History of WWE

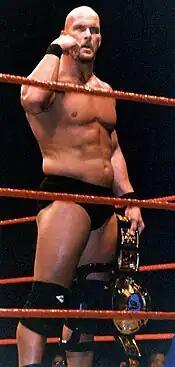
Stone Cold Steve Austin is one of the most popular star of all times in WWE history, his rivalry with Vince MacMahon is often cited as having turned the tides in favor for WWF in the Monday Night War against rival promotion WCW, leading to WWF emerging victorious by 2001.

During the 1980s, Hulk Hogan would cross over into mainstream prominence presented as an all-American hero. Hogan's time as the face of the WWF would last until he departed from the company in the summer of 1993. Other stars such as "Macho Man" Randy Savage, "Rowdy" Roddy Piper, The Ultimate Warrior, The Honky Tonk Man, "Million Dollar Man" Ted DiBiase, and others also helped make WWF a financial success in this period. Jim Duggan won the first Royal Rumble match in 1988. While these talents were recognizable as individuals, some talent became better known for their teamwork as part of tag teams. Stables or groups such as Demolition, Strike Force, The Hart Foundation, The British Bulldogs, The Rockers and The Fabulous Rougeaus helped create a strong tag team division for WWF. Towards the end of the "Golden Age", Bret Hart of the Hart Foundation began to break out on his own as a singles competitor, with his most memorable match early on taking place at SummerSlam in 1992 against "The British Bulldog" Davey Boy Smith. Hart would eventually capture the WWF World Heavyweight Championship from Ric Flair later that year and would win the King of the Ring tournament the following year.